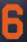
Number: 6